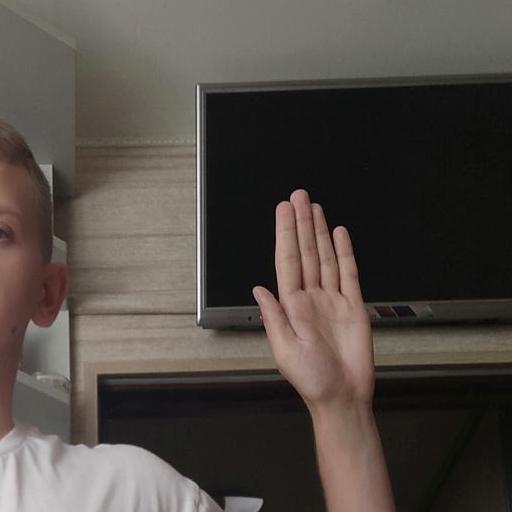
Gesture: stop